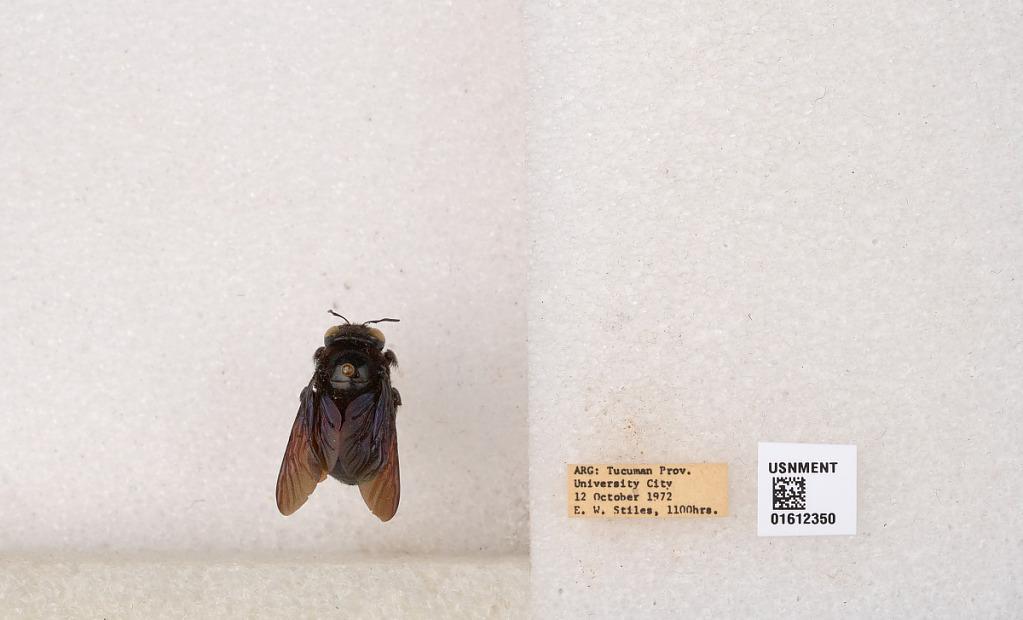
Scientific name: Xylocopa
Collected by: E. Stiles
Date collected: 1972-10-12
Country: Argentina
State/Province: Tucuman
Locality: University City